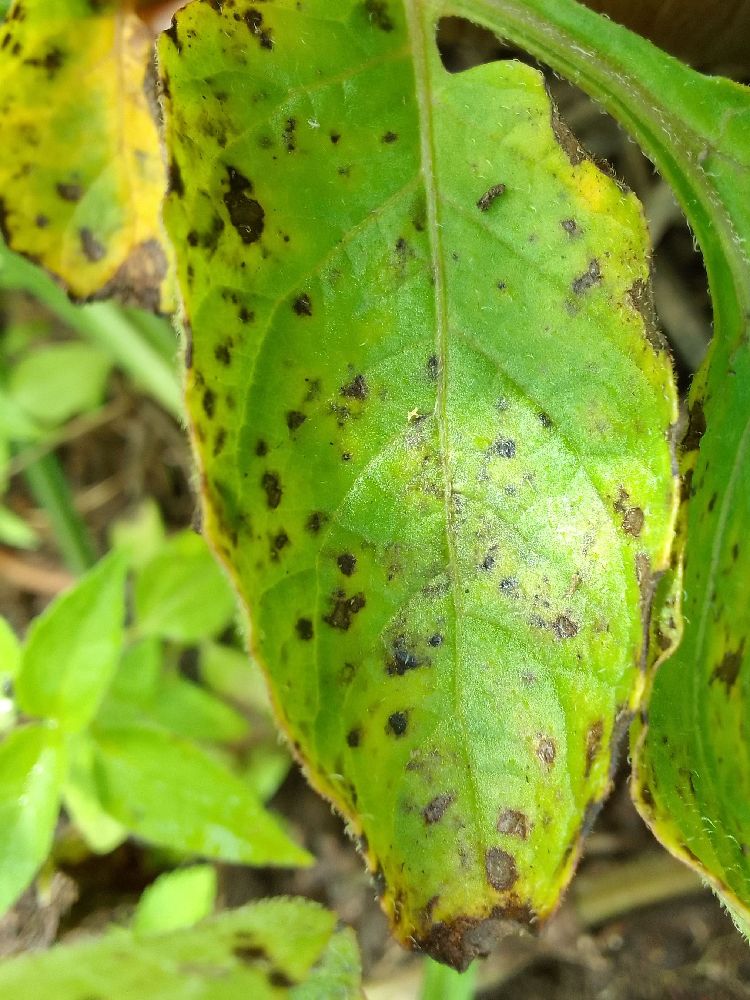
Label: Early blight